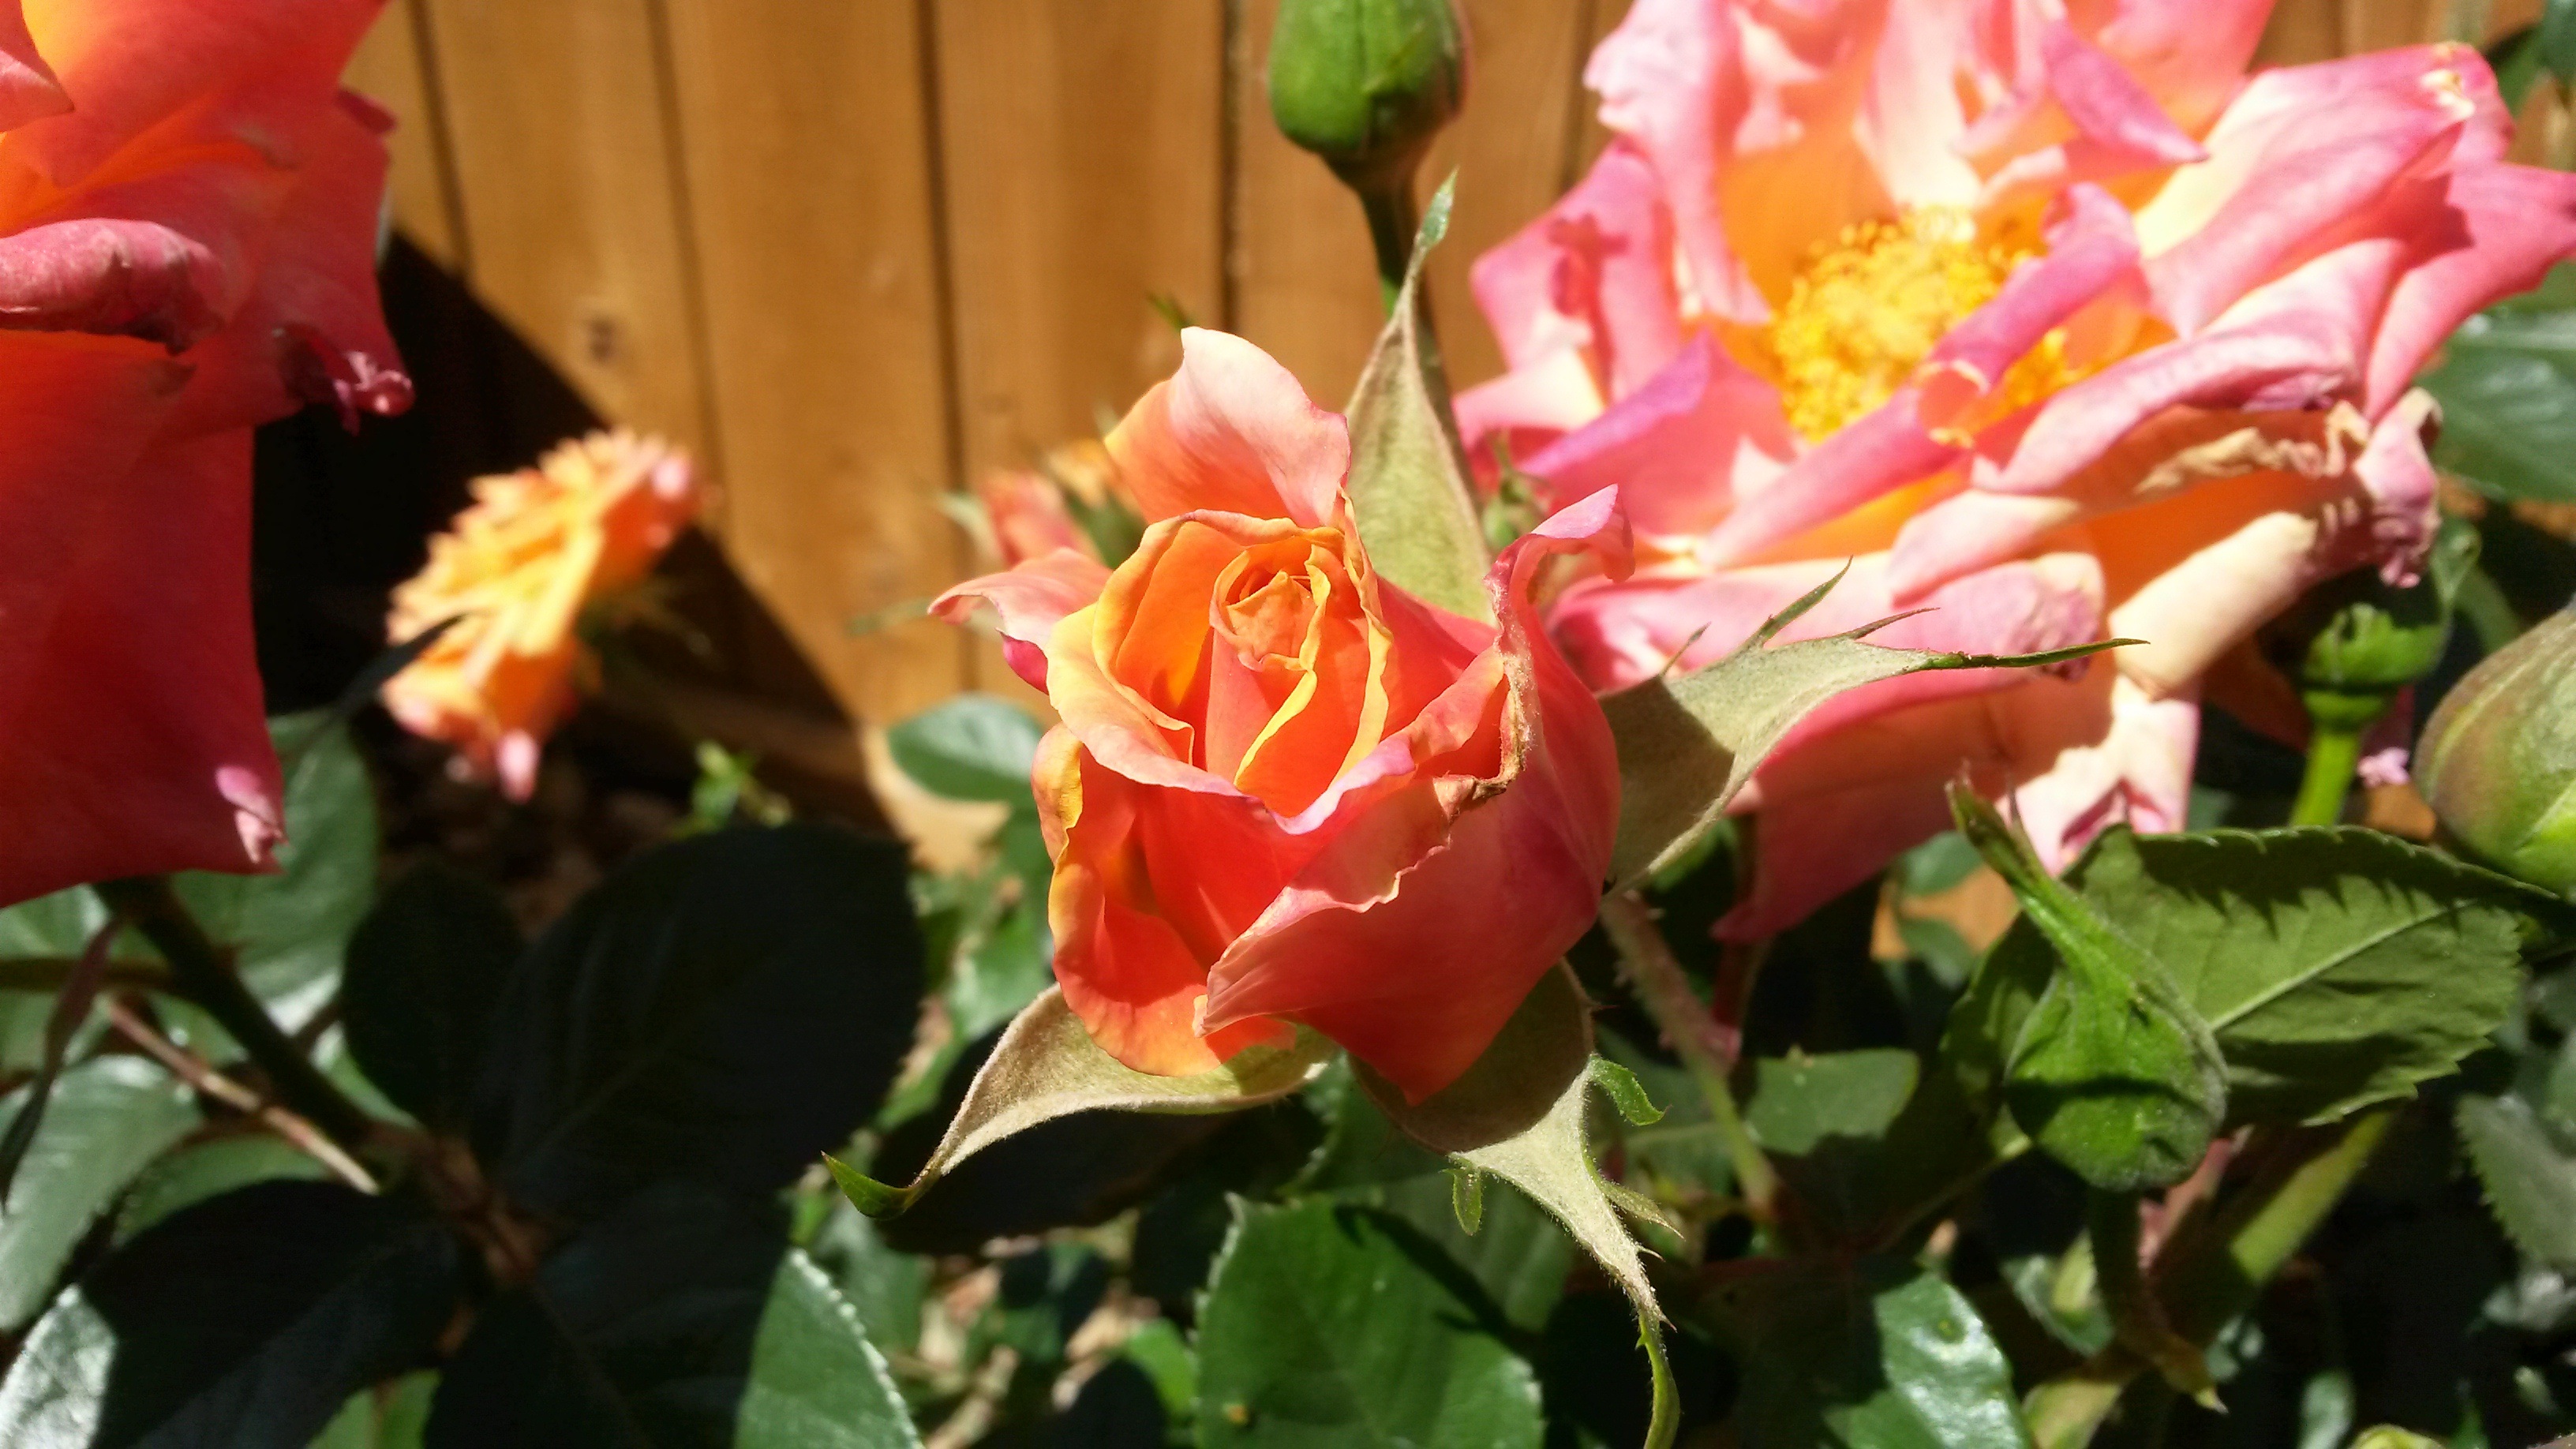
nature, plant, flower, bush, love, rose, spring, green, color, romance, garden, flora, rose bush, shrub, bud, floristry, flowering plant, garden roses, rose family, rose bud, land plant, sunset bronze rose